Island Transit (Texas)

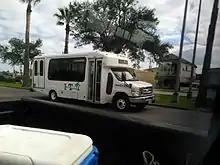
An Island Transit vehicle

Island Transit is a public transit company operating in Galveston, Texas. The company runs bus routes and a streetcar system called Galveston Island Trolley.